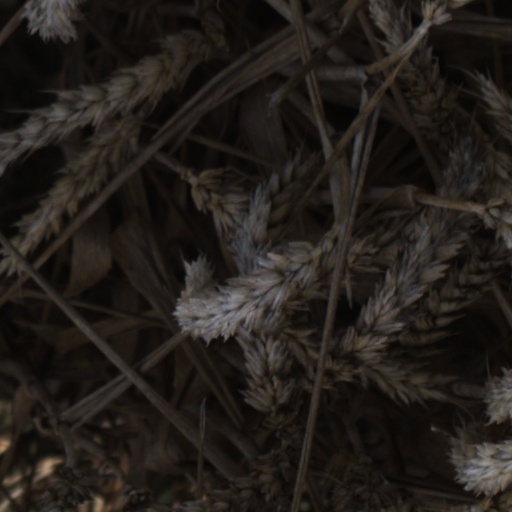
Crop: wheat